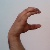
The image shows a hand gesture representing the letter 'C' in Indian Sign Language.